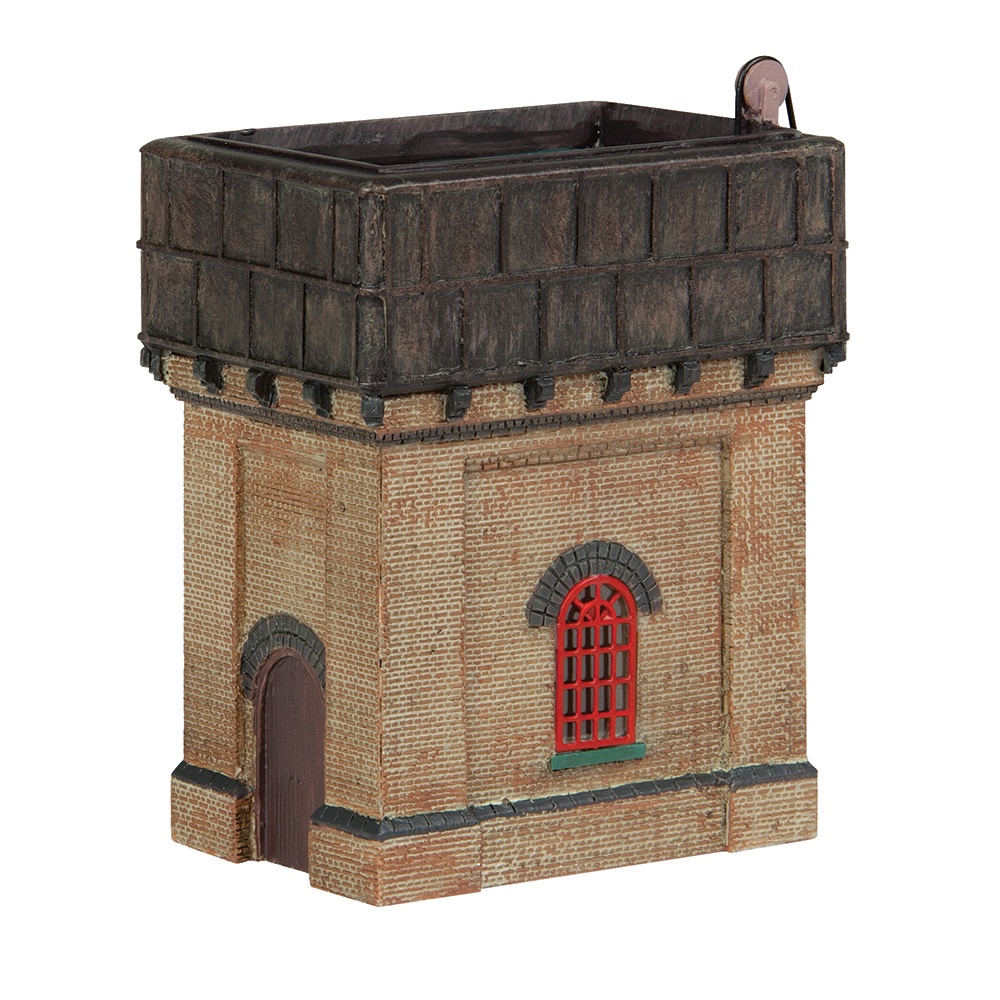
Graham Farish 42-0003R N Gauge Brick Base Water Tower Red
PLEASE REVIEW THE PHOTOGRAPHS AS WELL, ACCESSORIES/BOXES ETC WILL BE SHOWN IF THEY ARE INCLUDED. WORKING ORDER: N/A COSMETIC CONDITION: New. BOXED: Yes. NOTES:
Brand: Graham Farish
Category: Arts & Entertainment > Hobbies & Creative Arts > Model Making > Model Train Accessories